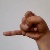
The image shows a hand gesture representing the letter 'J' in Indian Sign Language.